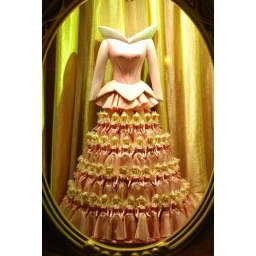
A dress made out of Sleeping Beauty Dolls in the window of World of Disney